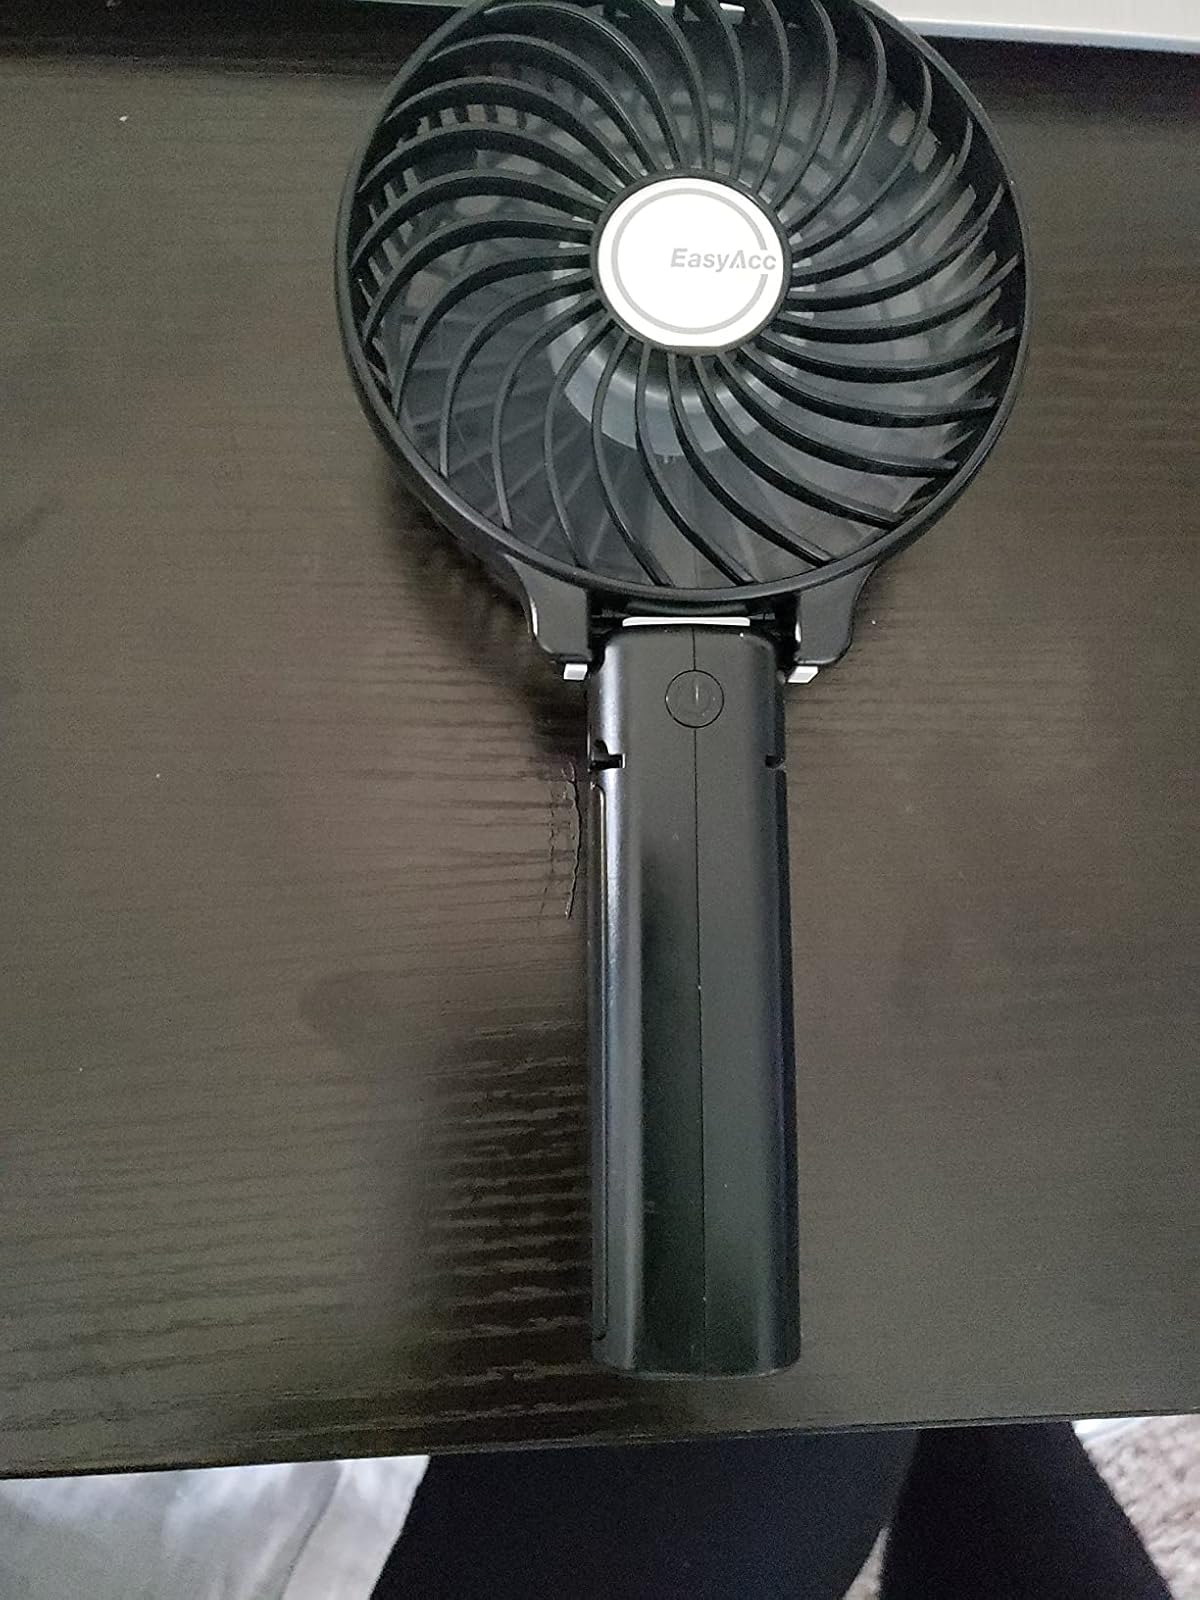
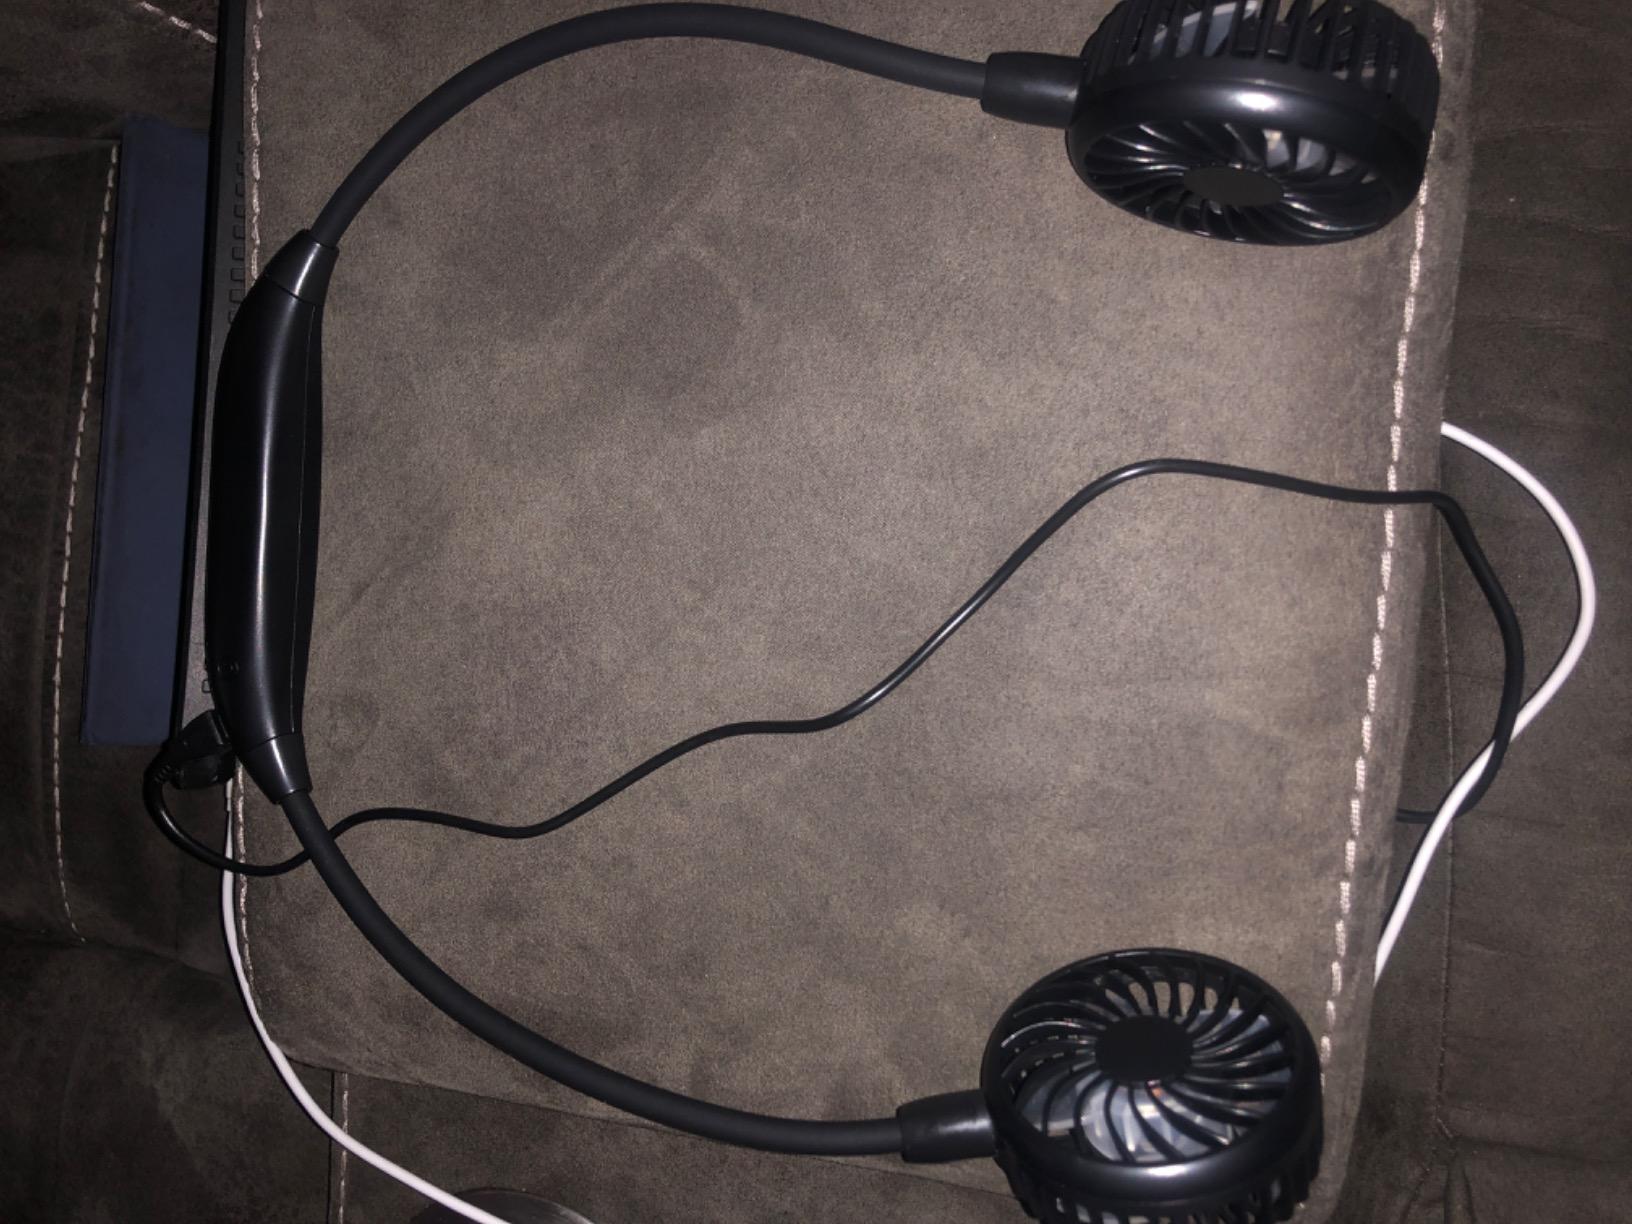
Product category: fan
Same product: no